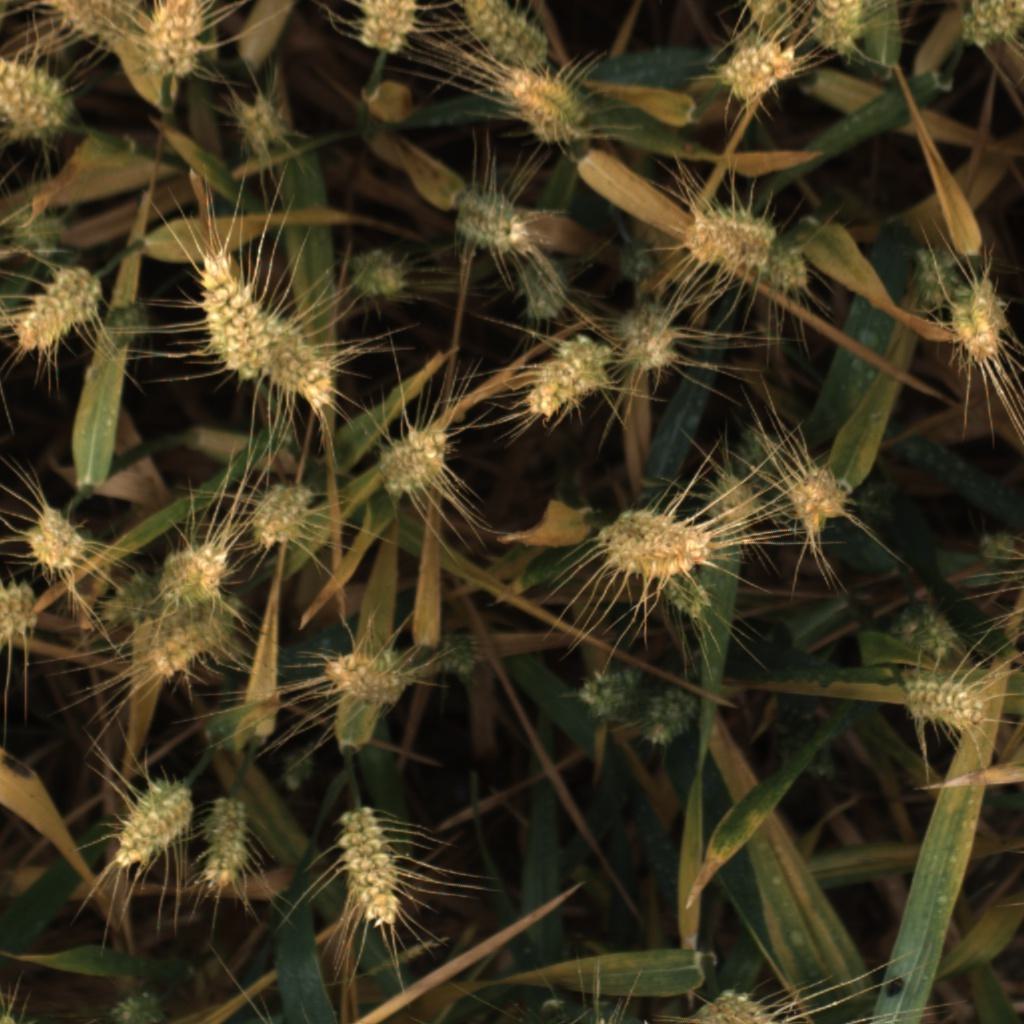
Country: UK
Location: Rothamsted
Wheat development stage: Filling - Ripening